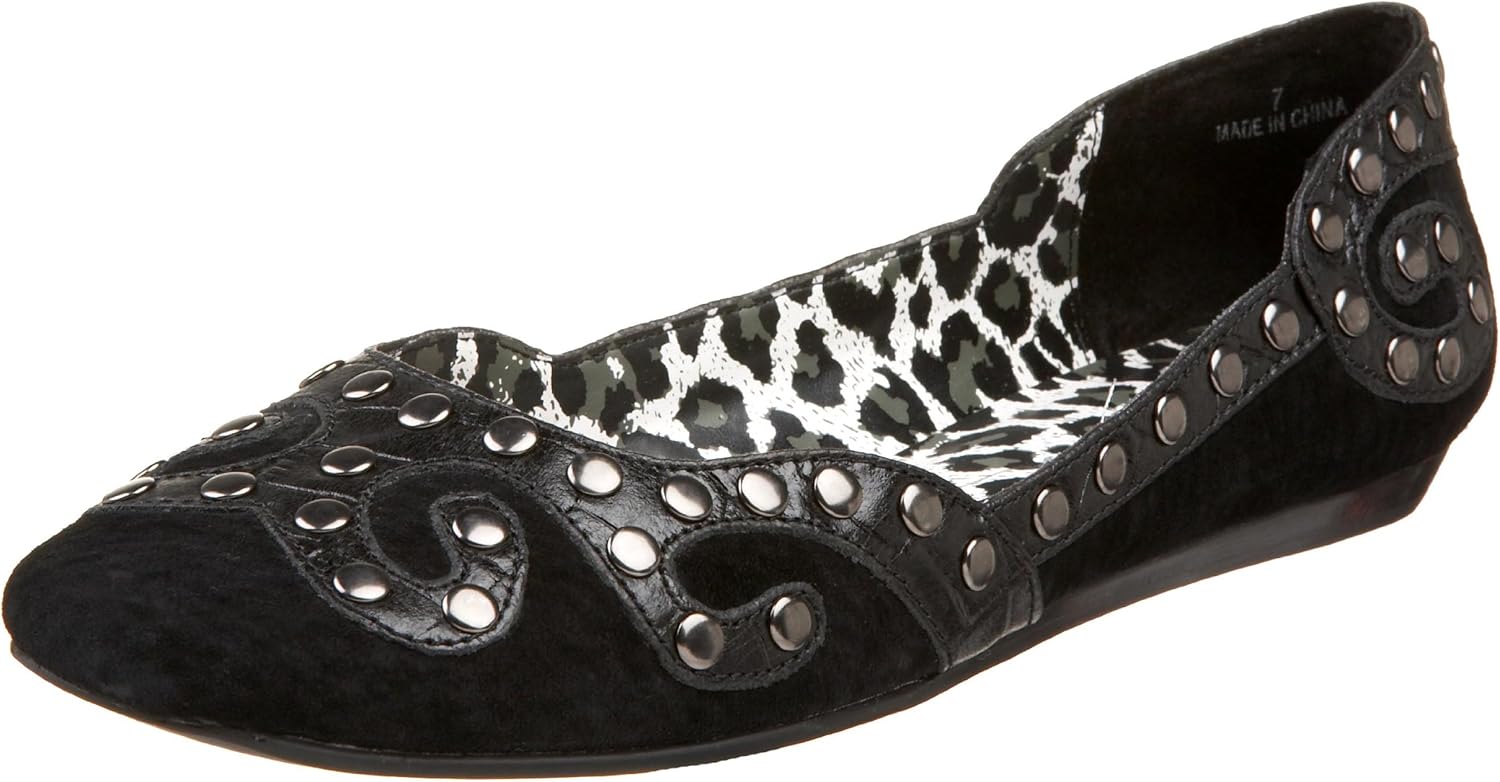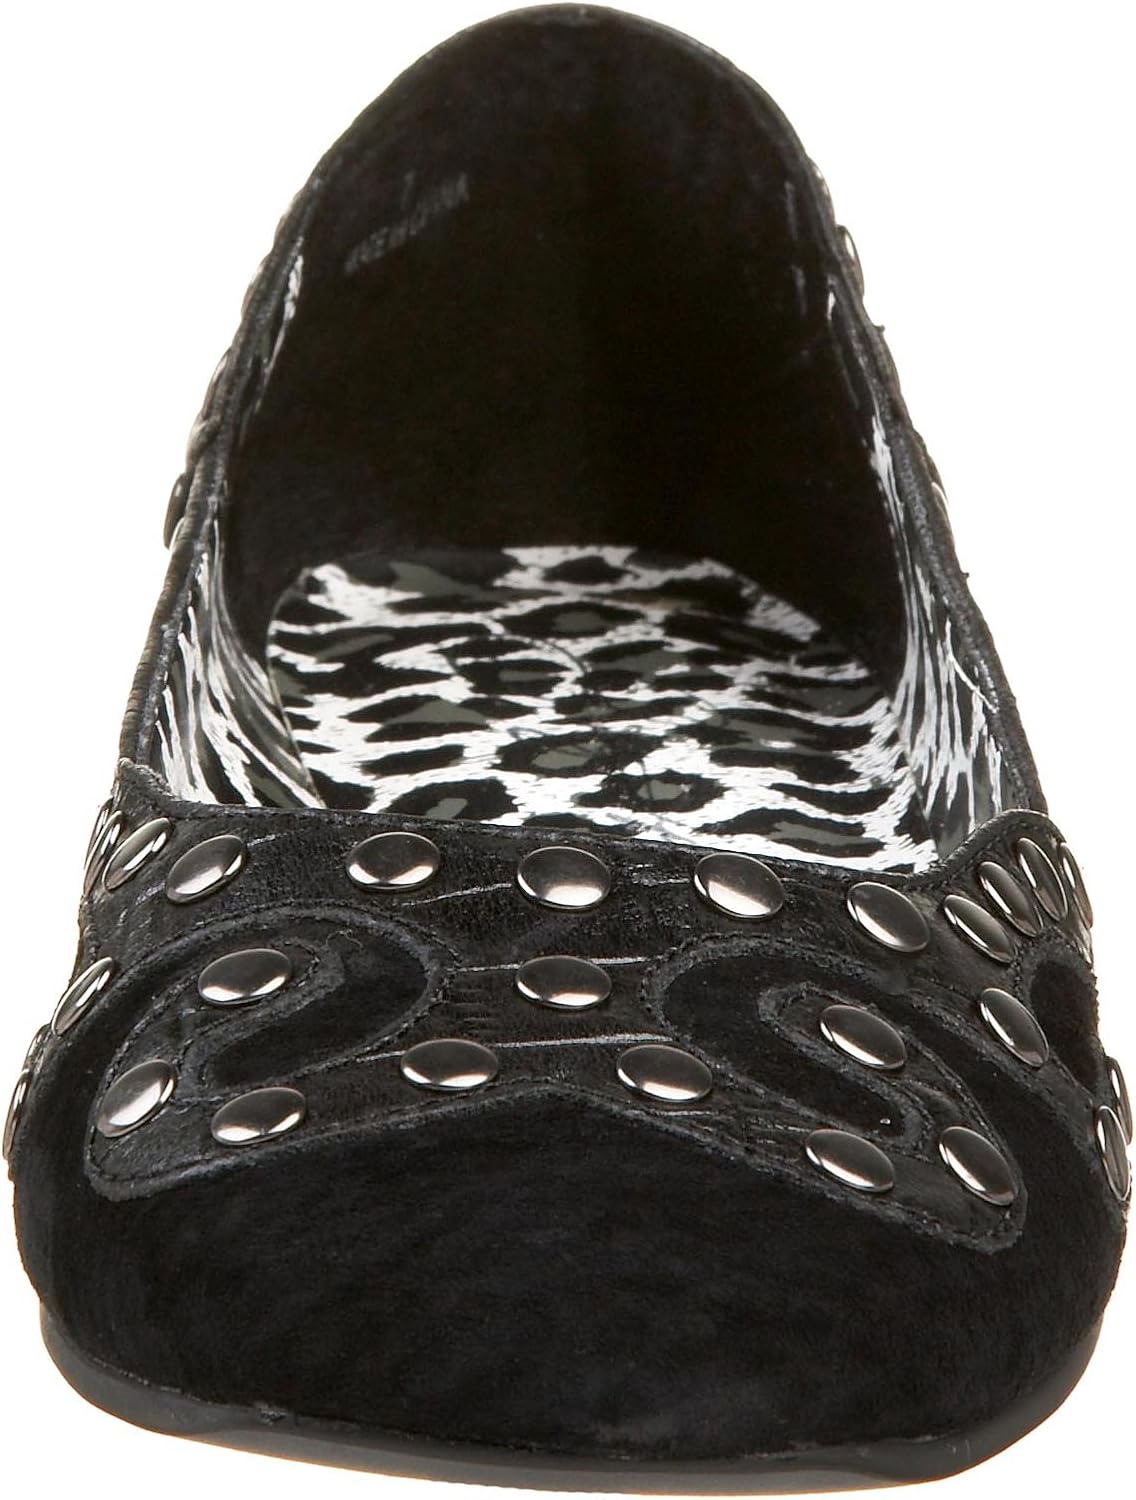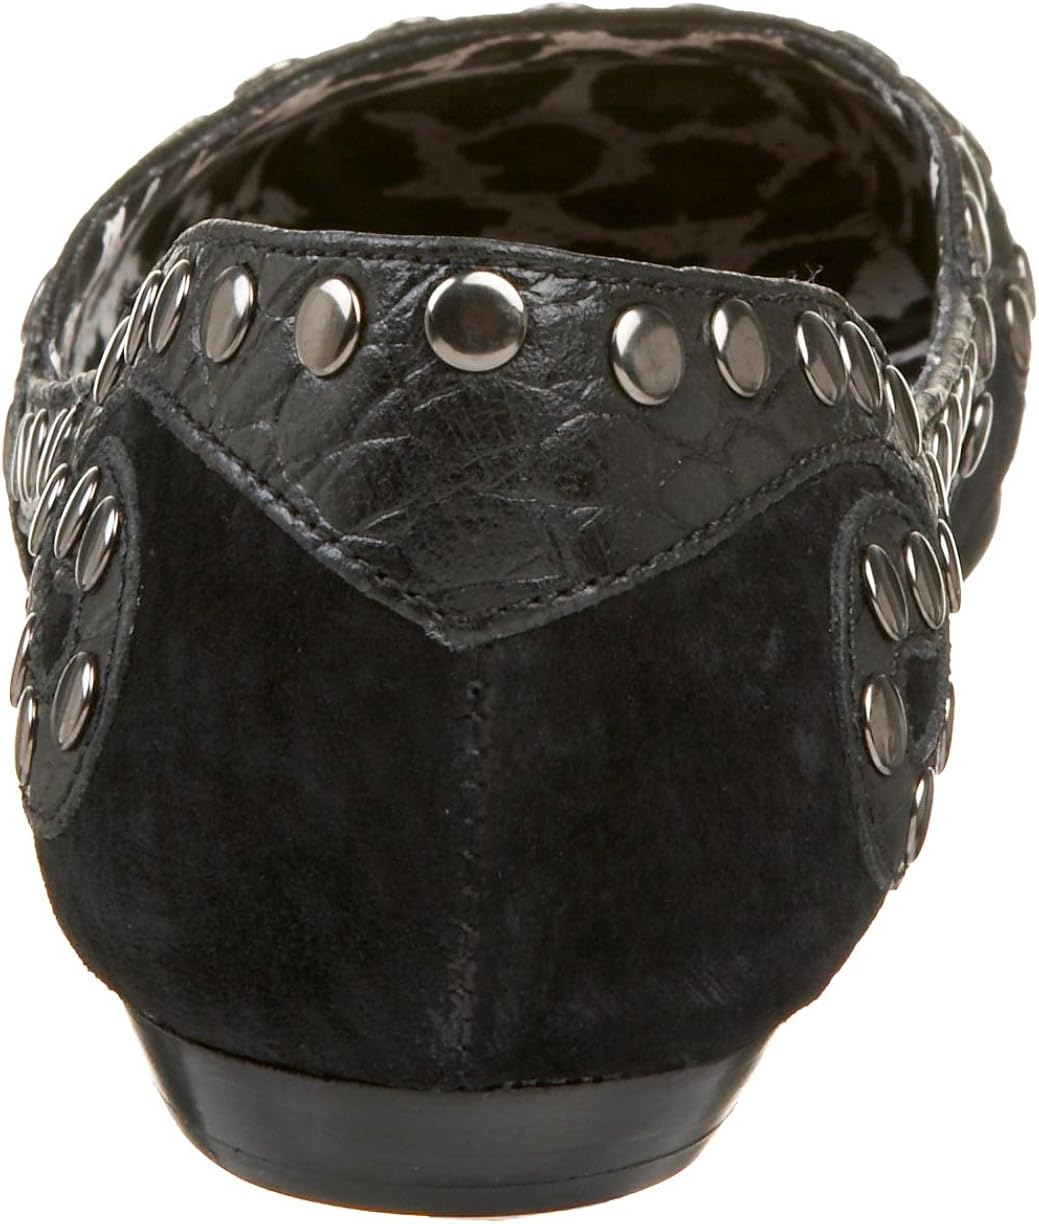
Gwyneth Shoes Women's Mallory Flat,Black,10 M US
Category: AMAZON FASHION
Gwyneth Shoes, by designer Gwen Frempong-Boadu, is a new line of fashionable yet comfortable shoes for women. Having designed for Steve Madden, Kenneth Cole, and Sam Edelman, Gwen brings 20 years of design experience to Gwyneth Shoes. The Gwyneth Shoes philosophy is women should not have to sacrifice fashion for comfort. Its patented sock cushions and flexible soles make sure that women won’t have to. The brand also knows that beautiful women come in all sizes -- Gwyneth Shoes go up to size 14. Gwyneth Shoes sells sophisticated, fashionable, comfortable shoes for real women.
Features: 100% Leather | Synthetic sole | Heel measures approximately 1/4"